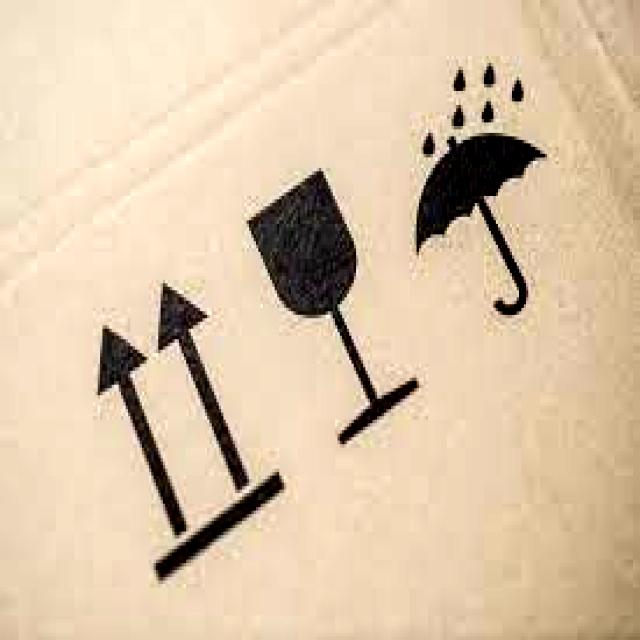
Label: Cardboard